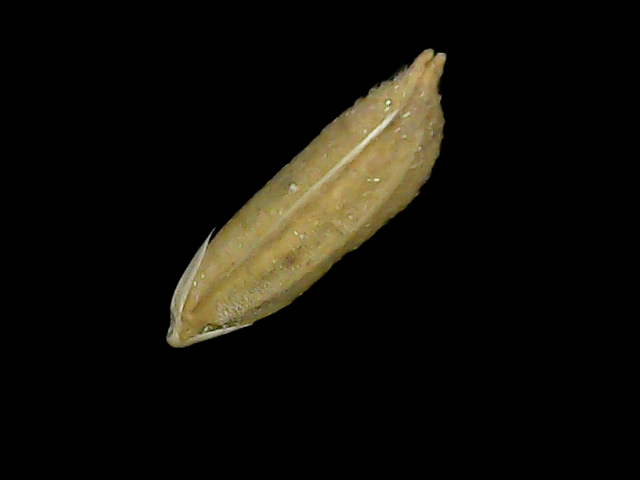
Rice variety: Bd49